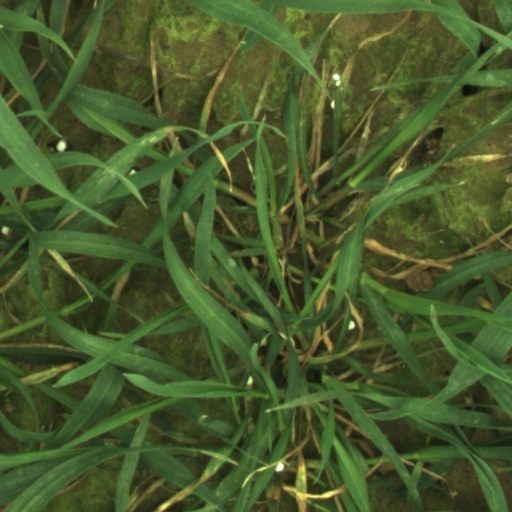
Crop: wheat